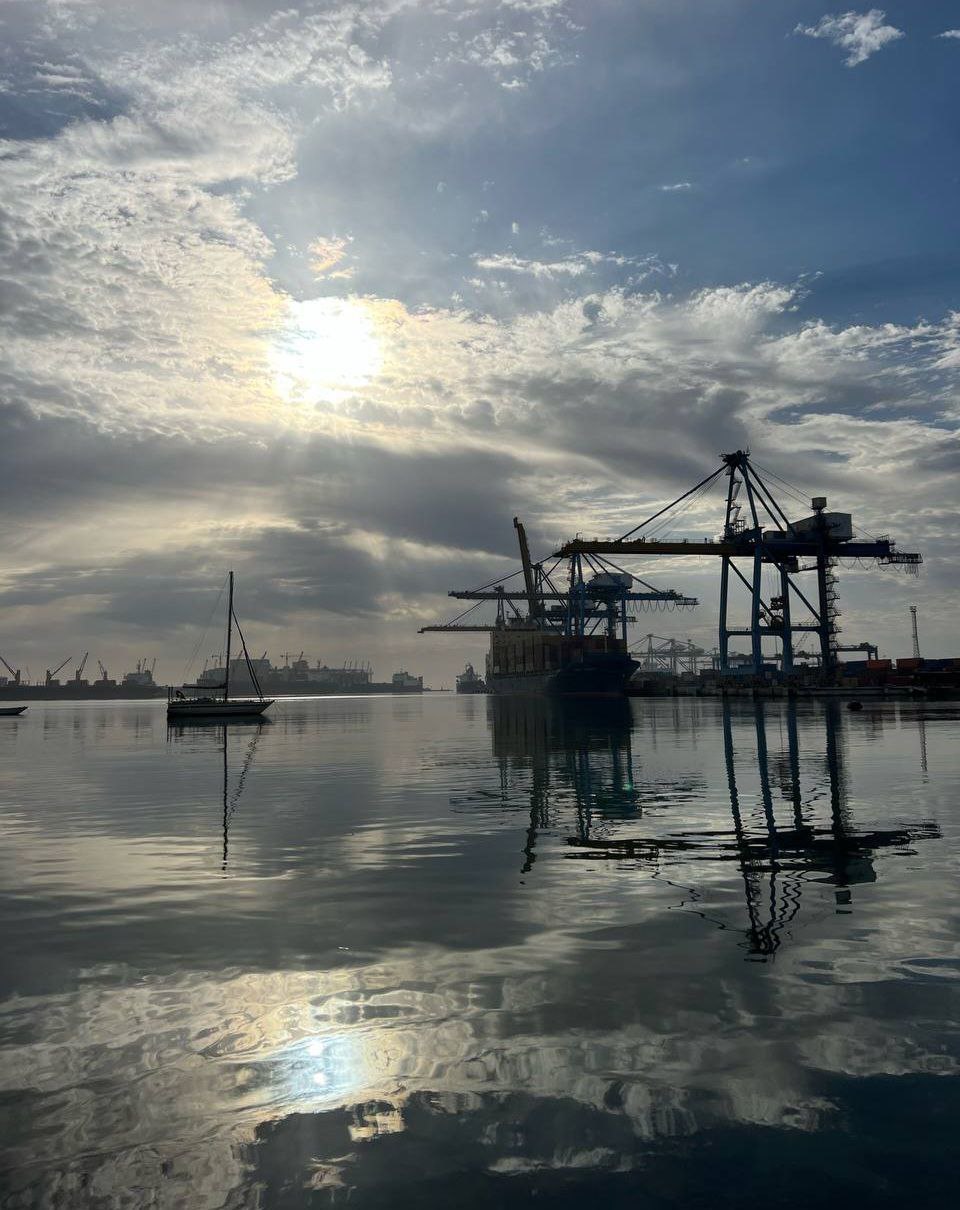
الوصف بالفصحى: رافعات ضخمة في ميناء تجاري فوق مياه البحر.
الوصف بالعامية السودانية: رافعات ضخمه في ميناء فوق مويه البحر
التصنيف: Public Spaces & Infrastructure
التصنيف الفرعي: Transportation